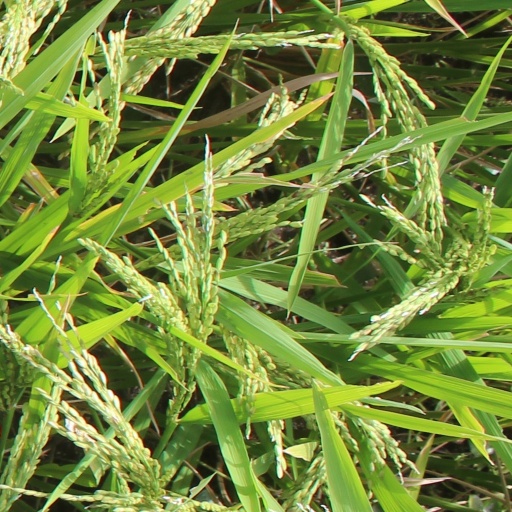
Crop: rice